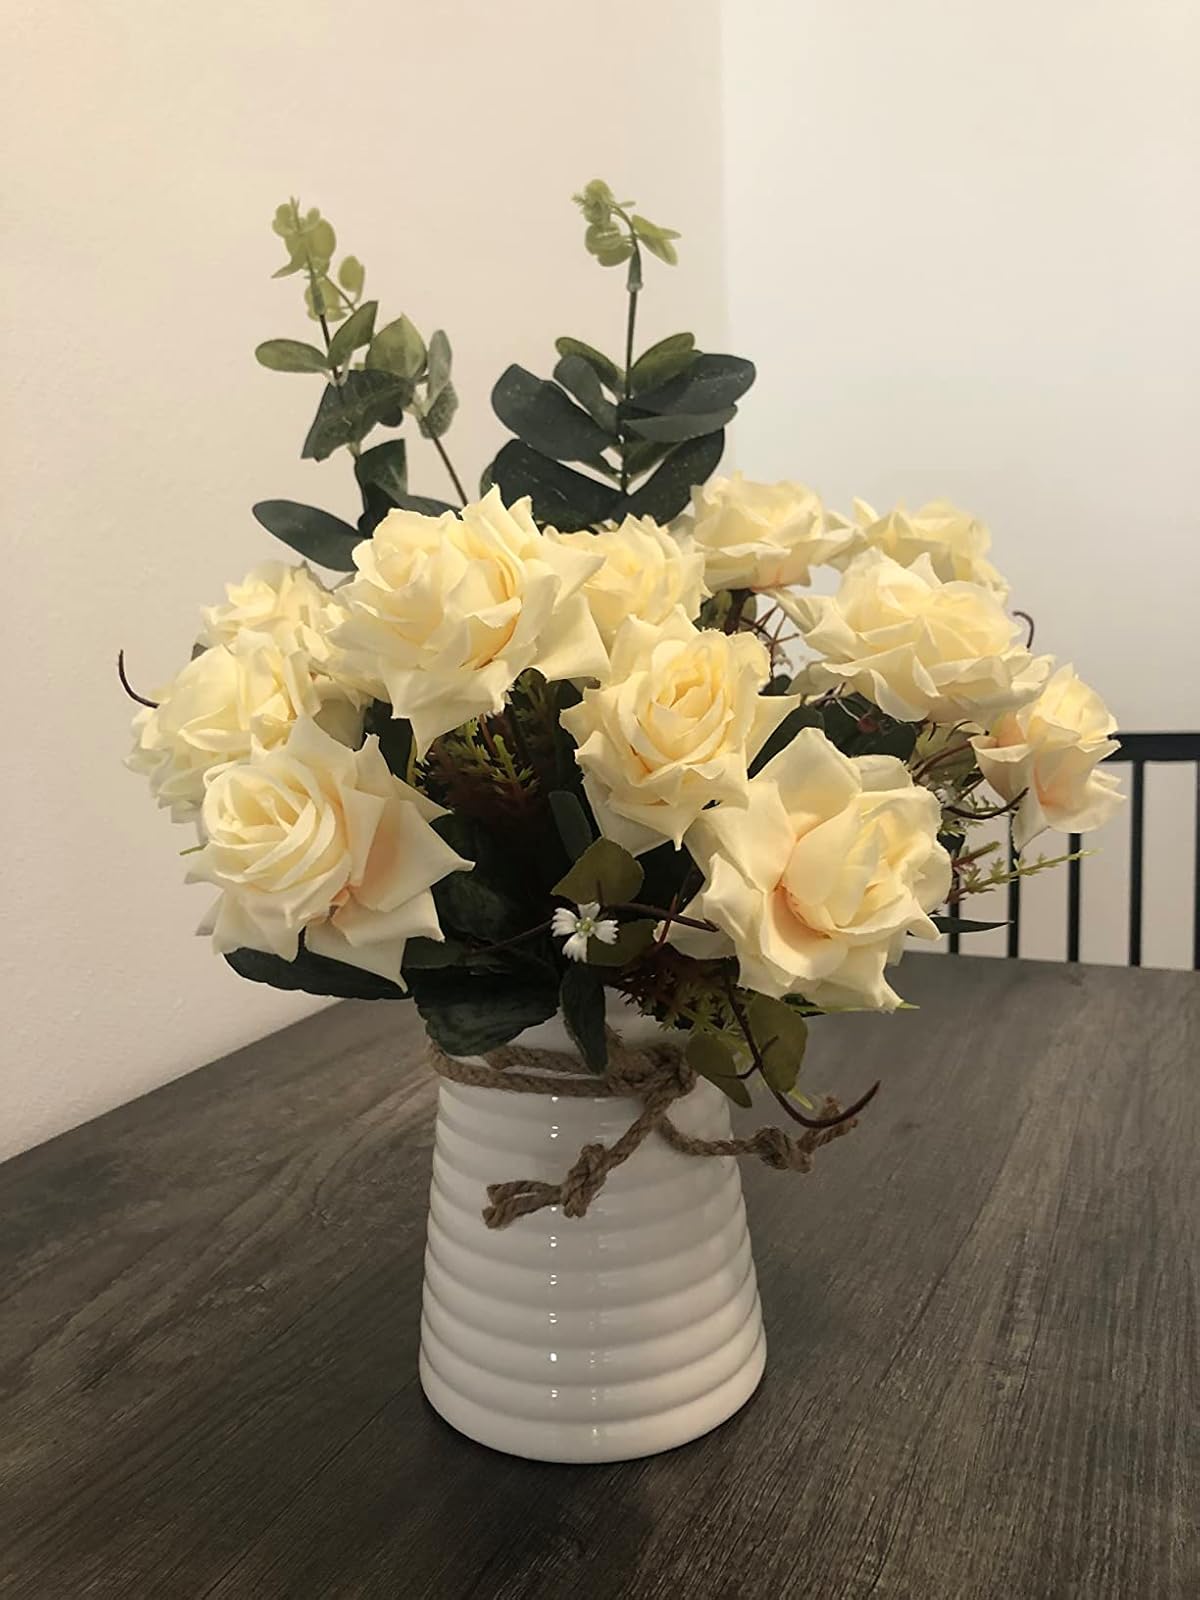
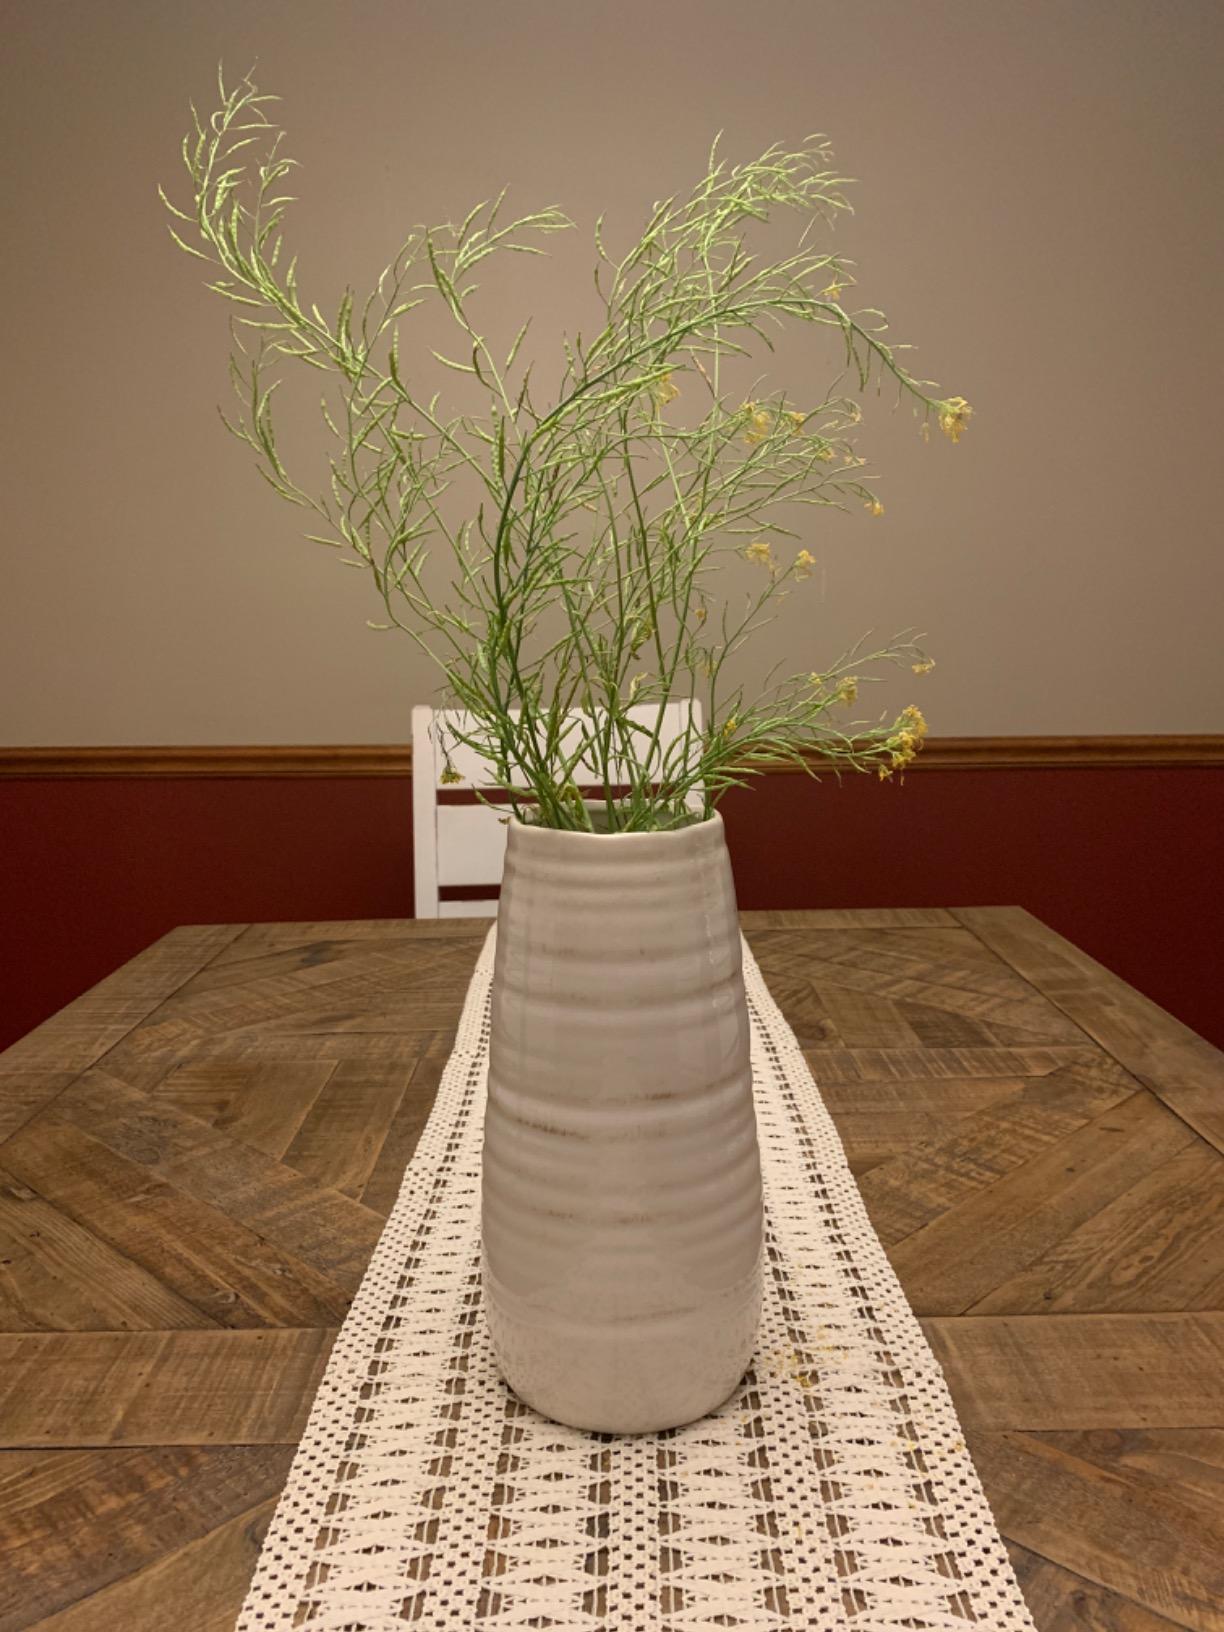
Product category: vase
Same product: no